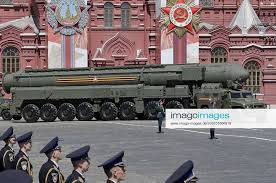
Label: Air Defense